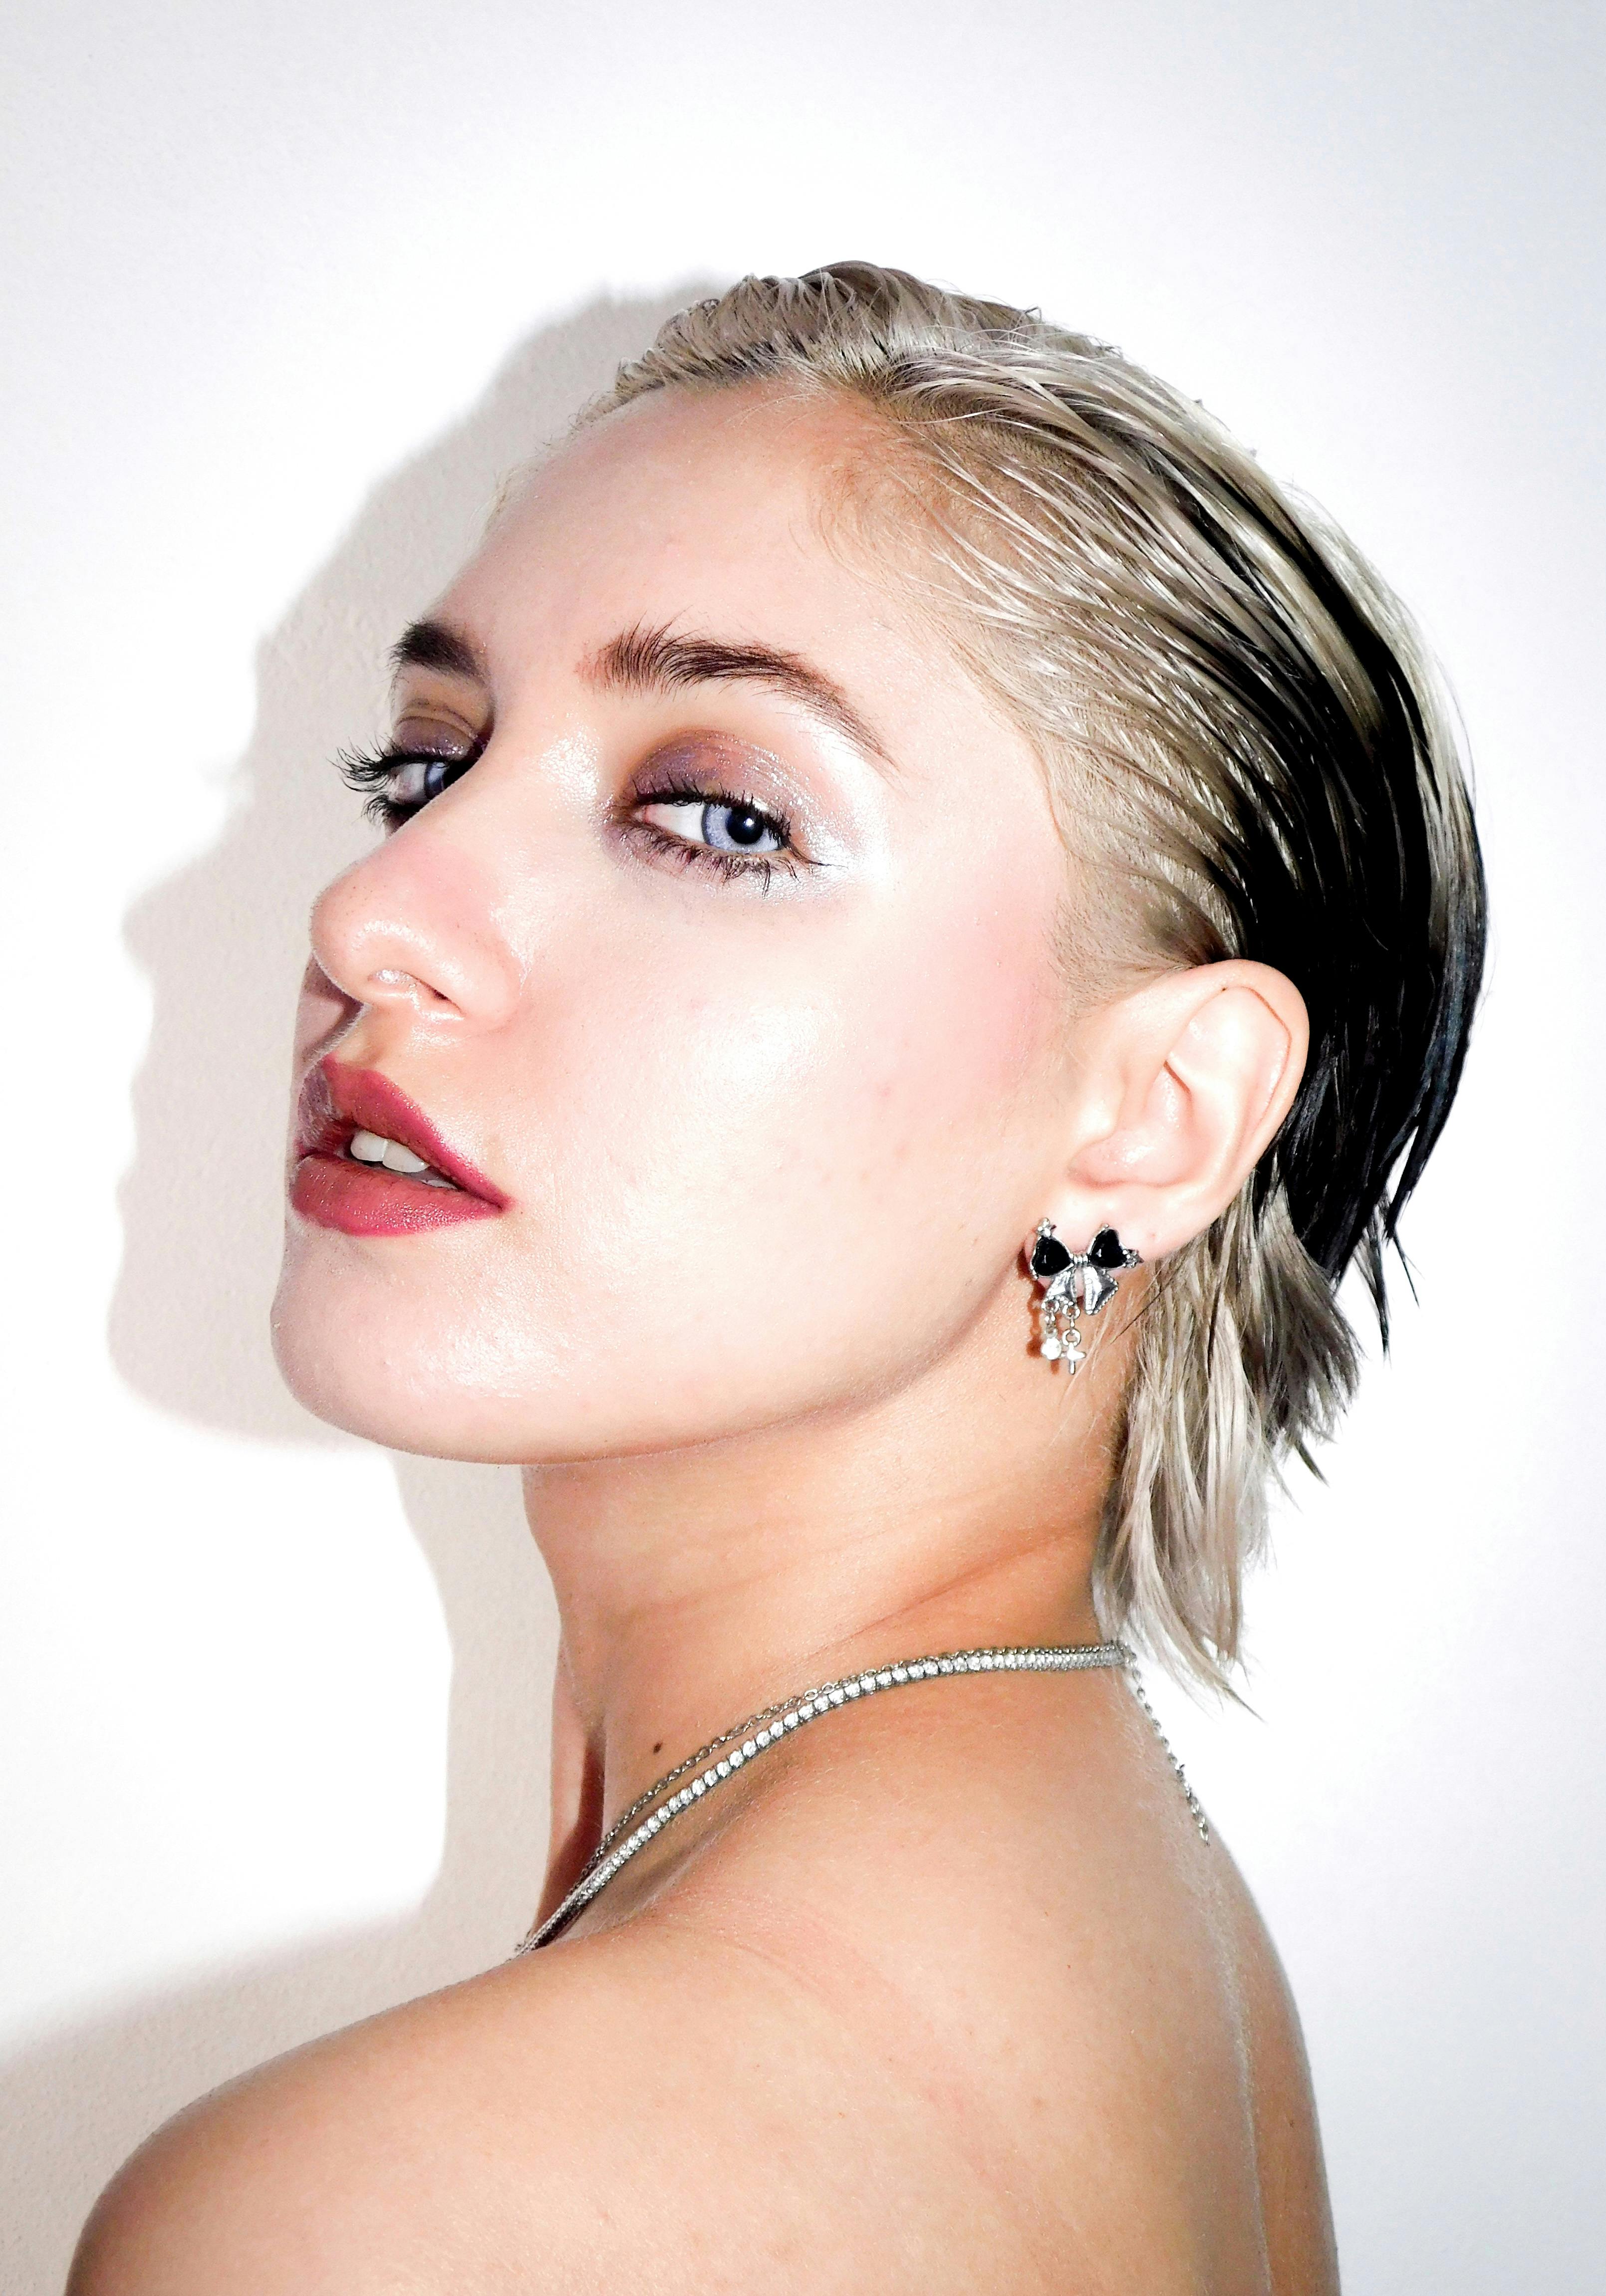
woman, hair, chin, head, cheek, eyebrow, lips, forehead, skin, face, nose, eyelash, hairstyle, jaw, mouth, jewellery, fashion, beauty, earring, neck, eye, facial expression, body jewelry, ear, body piercing, eye shadow, lipstick, fashion model, cosmetics, makeover, portrait photography, model, blond, necklace, eye liner, photo shoot, lip gloss, portrait, mascara, natural material, eyelash extensions, No expression, throat, Curtained hair, gemstone